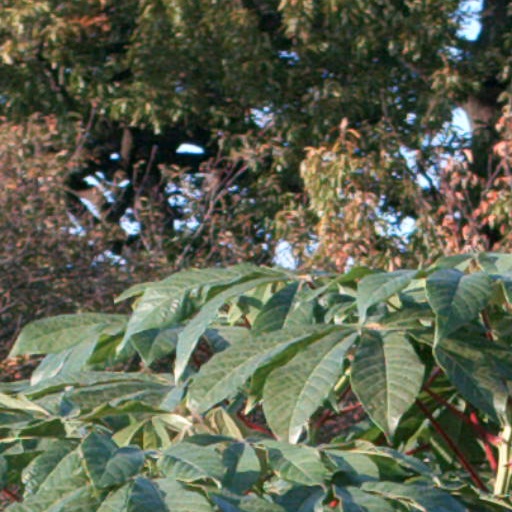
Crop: cassava